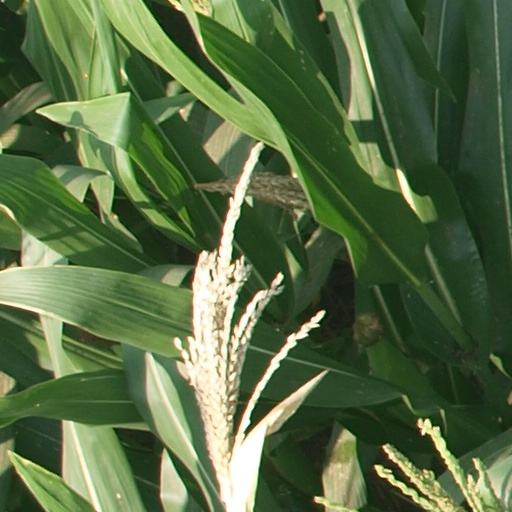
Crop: maize; corn